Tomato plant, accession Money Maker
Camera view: horizontal (90 deg, fisheye); turntable rotation: 30 degrees
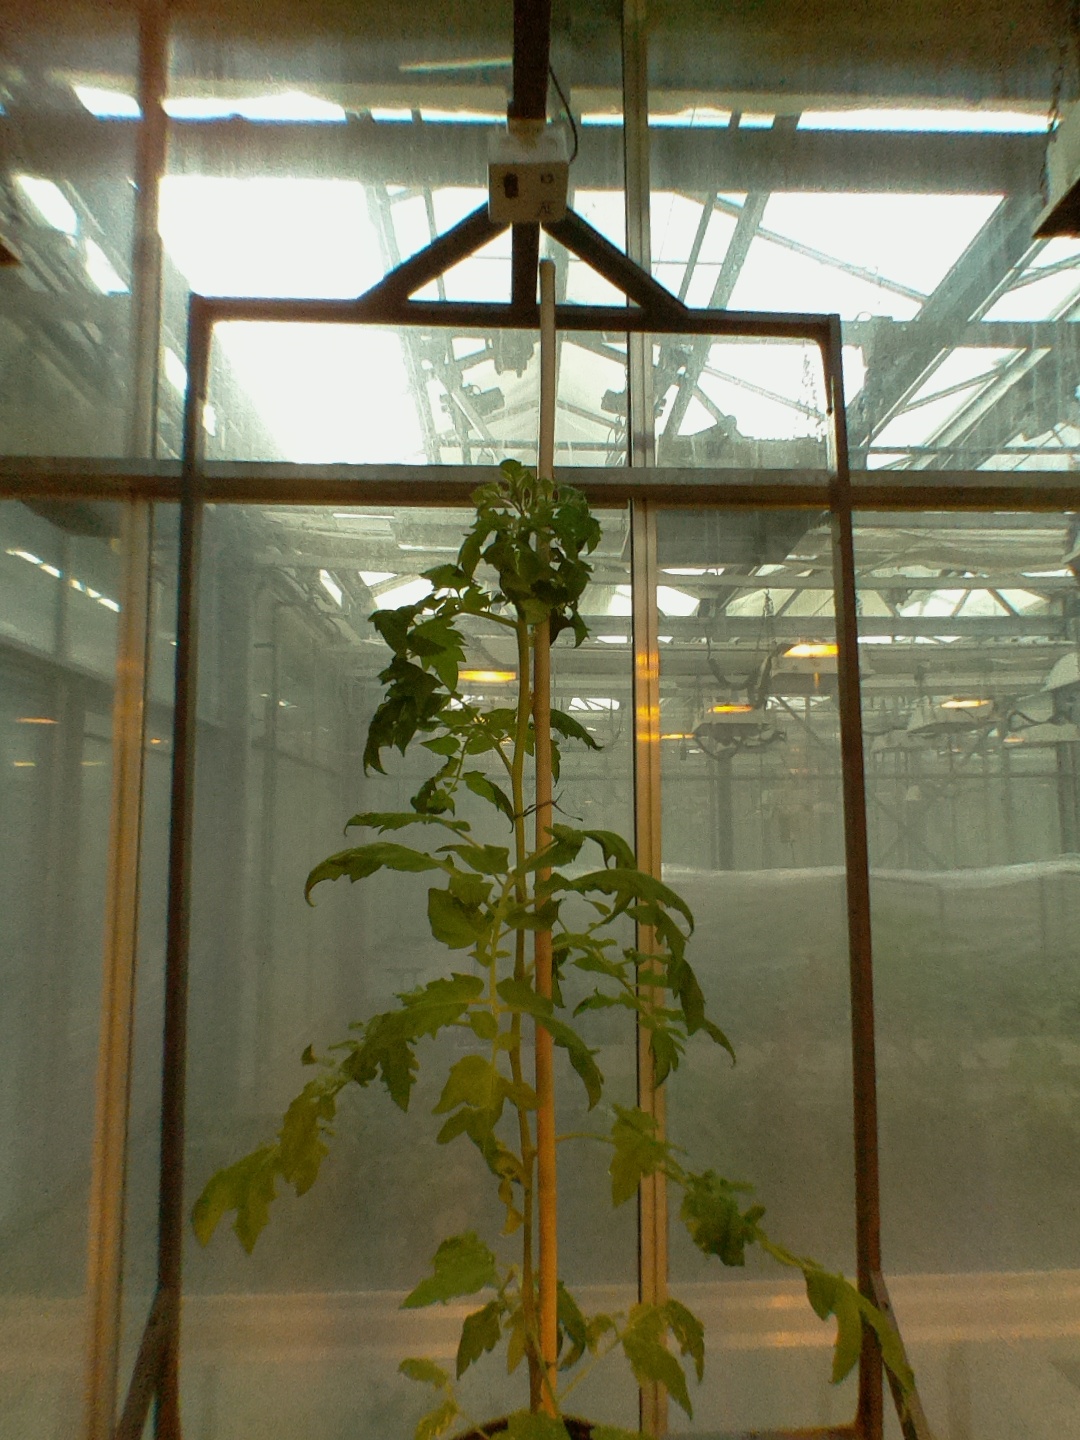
BBCH growth stage 20: First Side shoot start formed